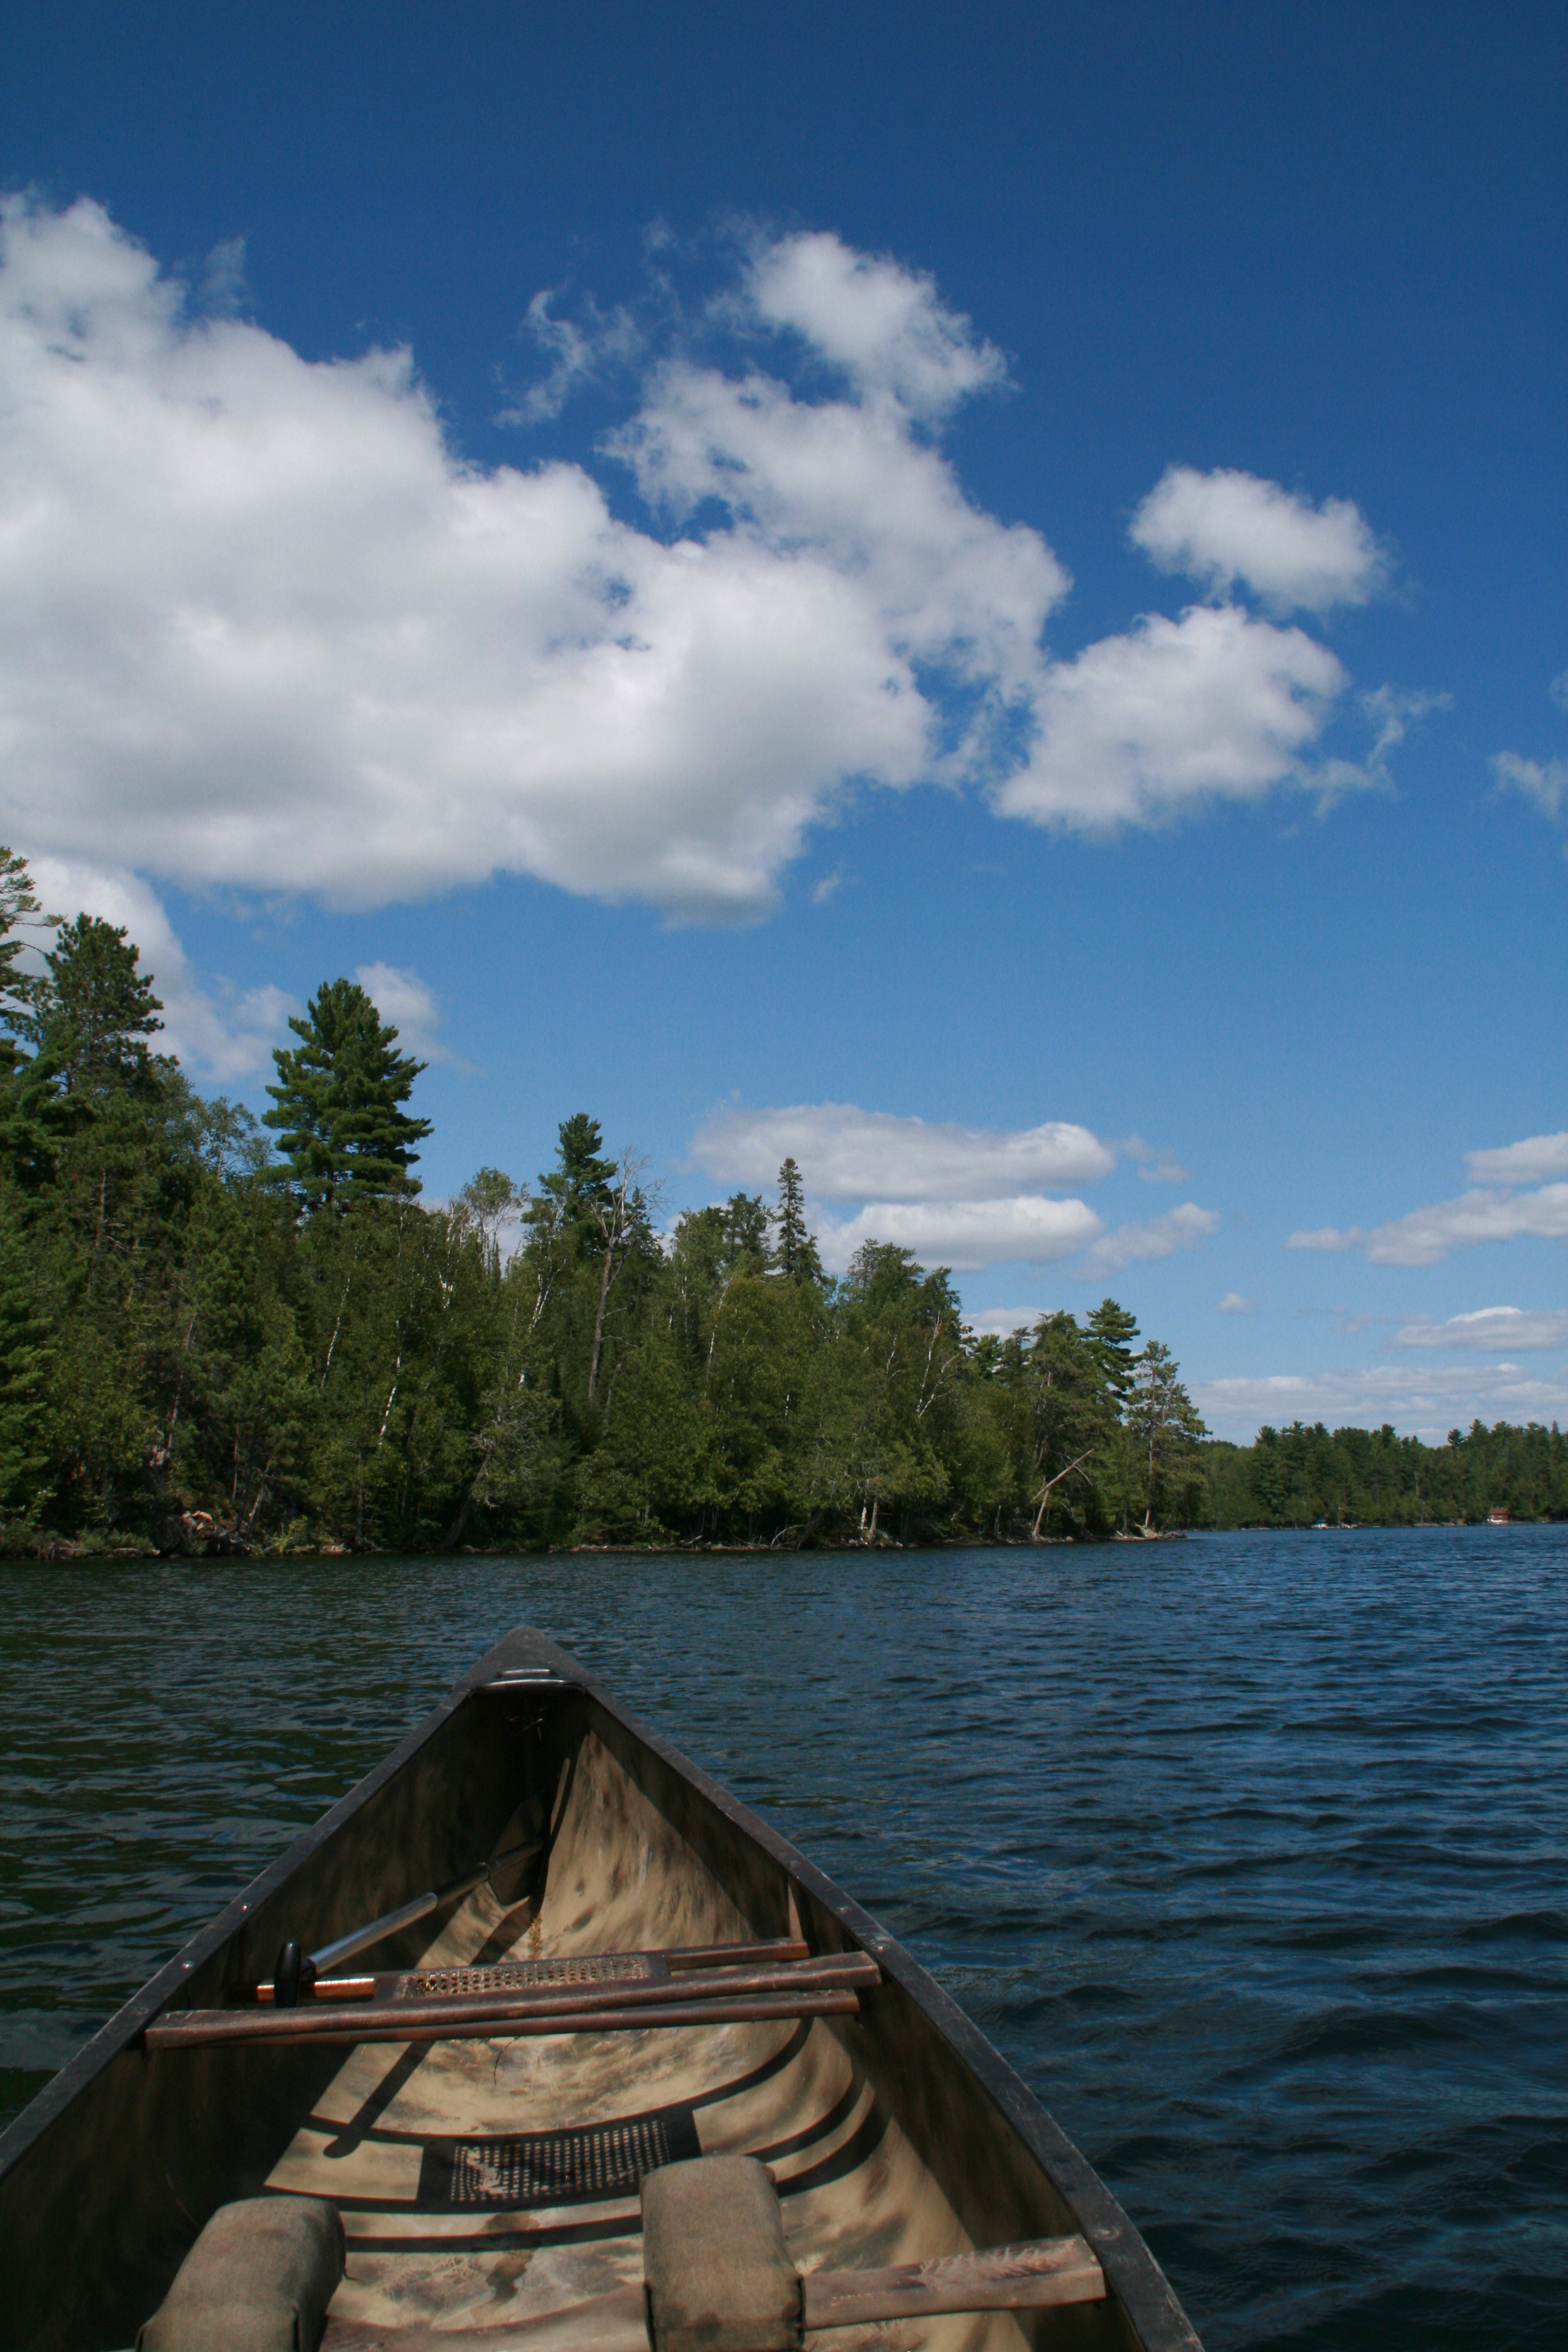
sea, coast, water, nature, cloud, sky, boat, shore, lake, river, summer, vacation, canoe, idyllic, reflection, vehicle, relax, bay, body of water, boating, northern, watercraft, minnesota